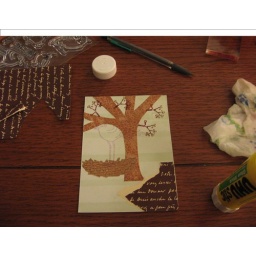
bird in a tree